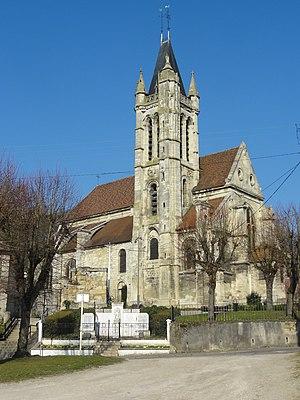
Cette liste recense les monuments historiques du département du Val-d'Oise, en France.
Cet article recense les monuments historiques français classés en 1940.
L'église Saint-Pierre-Saint-Paul est une église catholique située à Goussainville, en France. C'est au moins la troisième église sur le même emplacement, édifiée pour l'essentiel entre 1550 et 1564 dans le style de la Renaissance, avec une ornementation particulièrement riche et élaborée pour un petit village rural. Les arcs brisés et les voûtes d'ogives rappellent encore l'architecture gothique, tandis que les chapiteaux, entablements et pilastres sont d'inspiration antique. Le plan est très simple, et ne prévoit qu'un vaisseau central aveugle accompagné de deux bas-côtés, ainsi qu'une petite chapelle, l'ensemble se terminant par un chevet plat. Les travaux sont financés par le seigneur Antoine de Nicolaï, premier président de la Cour des comptes, et sont peut-être dirigés par le maître-maçon Nicolas de Saint-Michel. Il faut encore une dernière campagne de travaux au début du XVIIᵉ siècle pour terminer la reconstruction des murs extérieurs. L'église actuelle conserve encore des éléments de l'église romane tardive et gothique primitive du XIIᵉ siècle, en l'occurrence deux travées du bas-côté sud avec un ancien portail et le premier étage du clocher, profondément remanié.